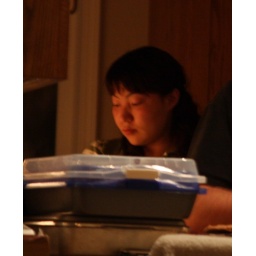
Lit by the kitchen stove